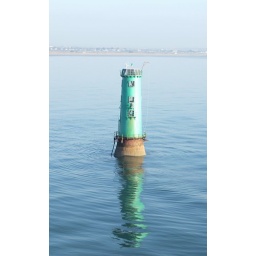
Small green light house in Dublin bay, taken on the way to Hollyhead.